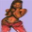
Label: woman